Chappell Roan

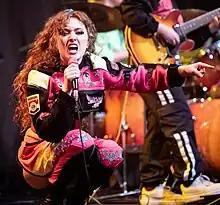
Roan performing at the Vogue Theatre in 2022

By February 2022, Roan had earned a publishing deal with Sony, and reunited with Nigro again to create and release "Naked in Manhattan". The song was her first release as an independent artist. It was described by NPR as a "queer girl bop" with lyrics that are "tender, nostalgic" and "flirty yet uncertain". While working with Nigro in an adjacent studio to Olivia Rodrigo, Roan recorded backing vocals on three of Rodrigo's songs, including "Can't Catch Me Now". Roan was selected as the opening act on Rodrigo's Sour Tour and for Fletcher on her Girl of My Dreams Tour.